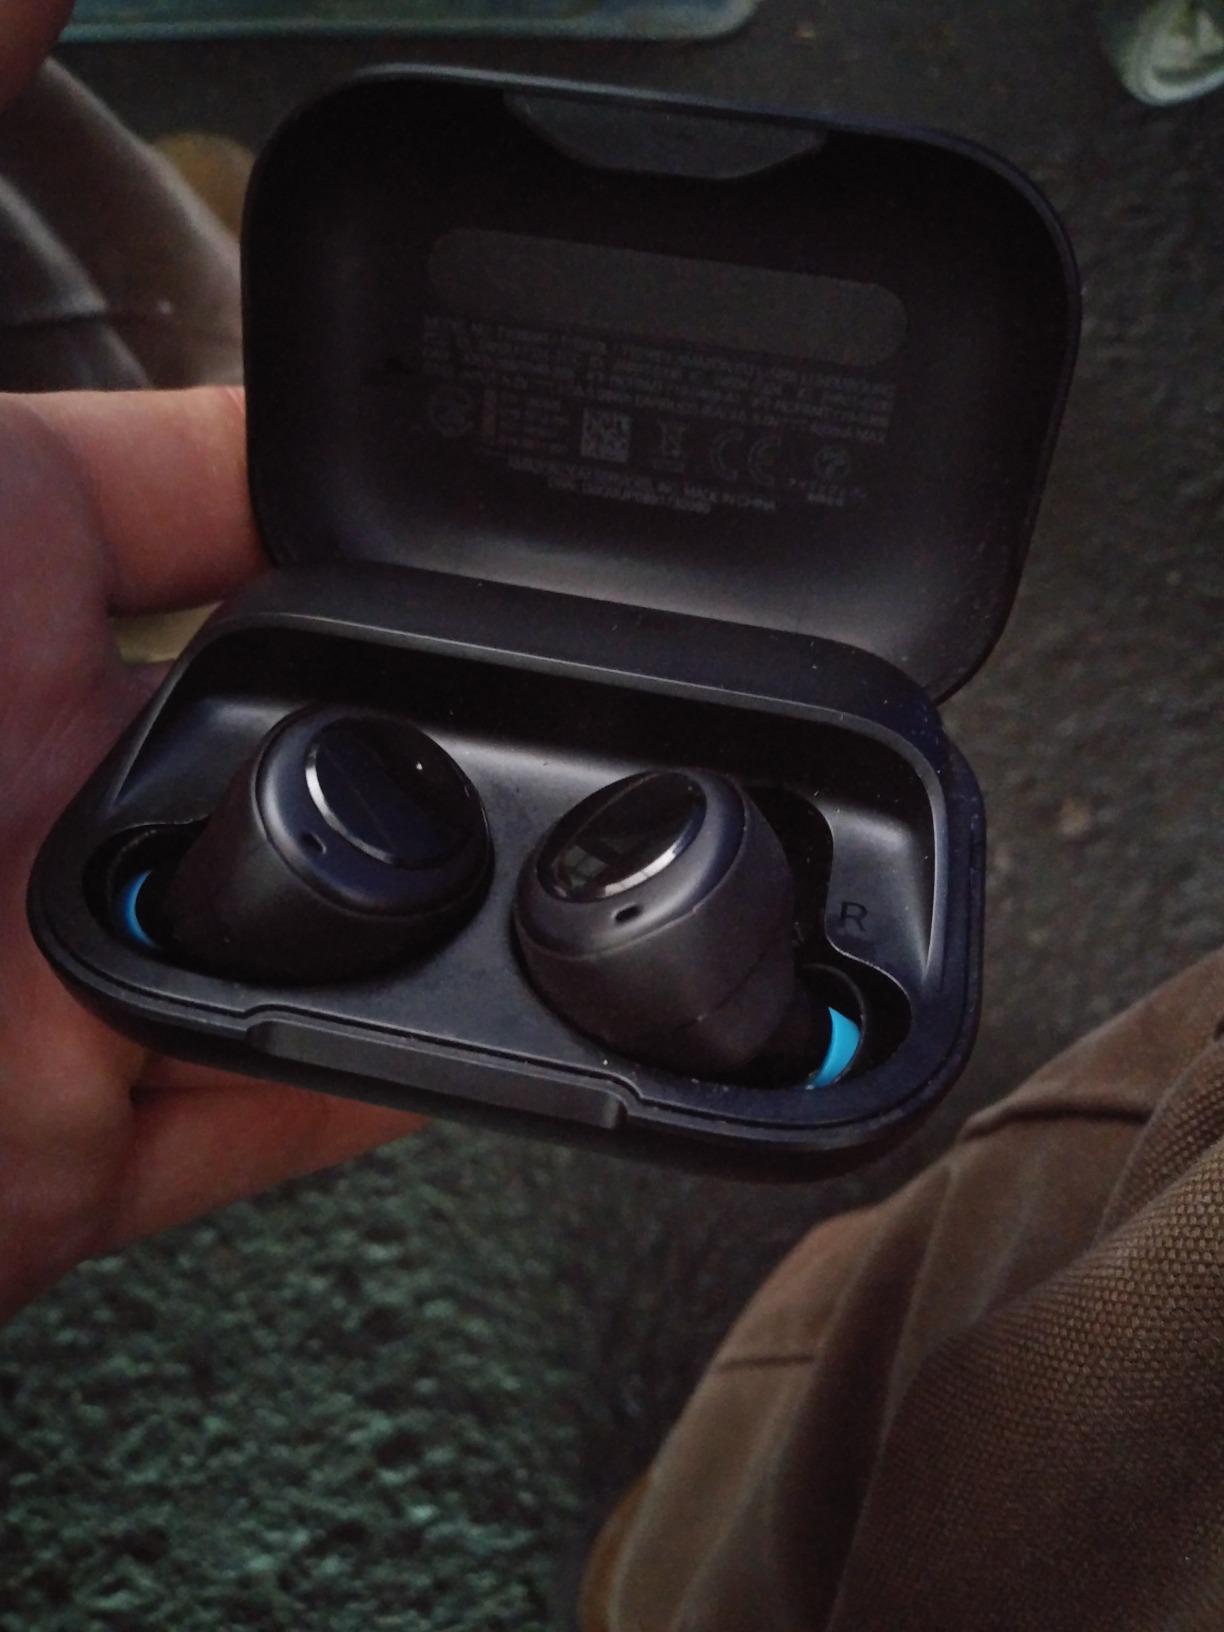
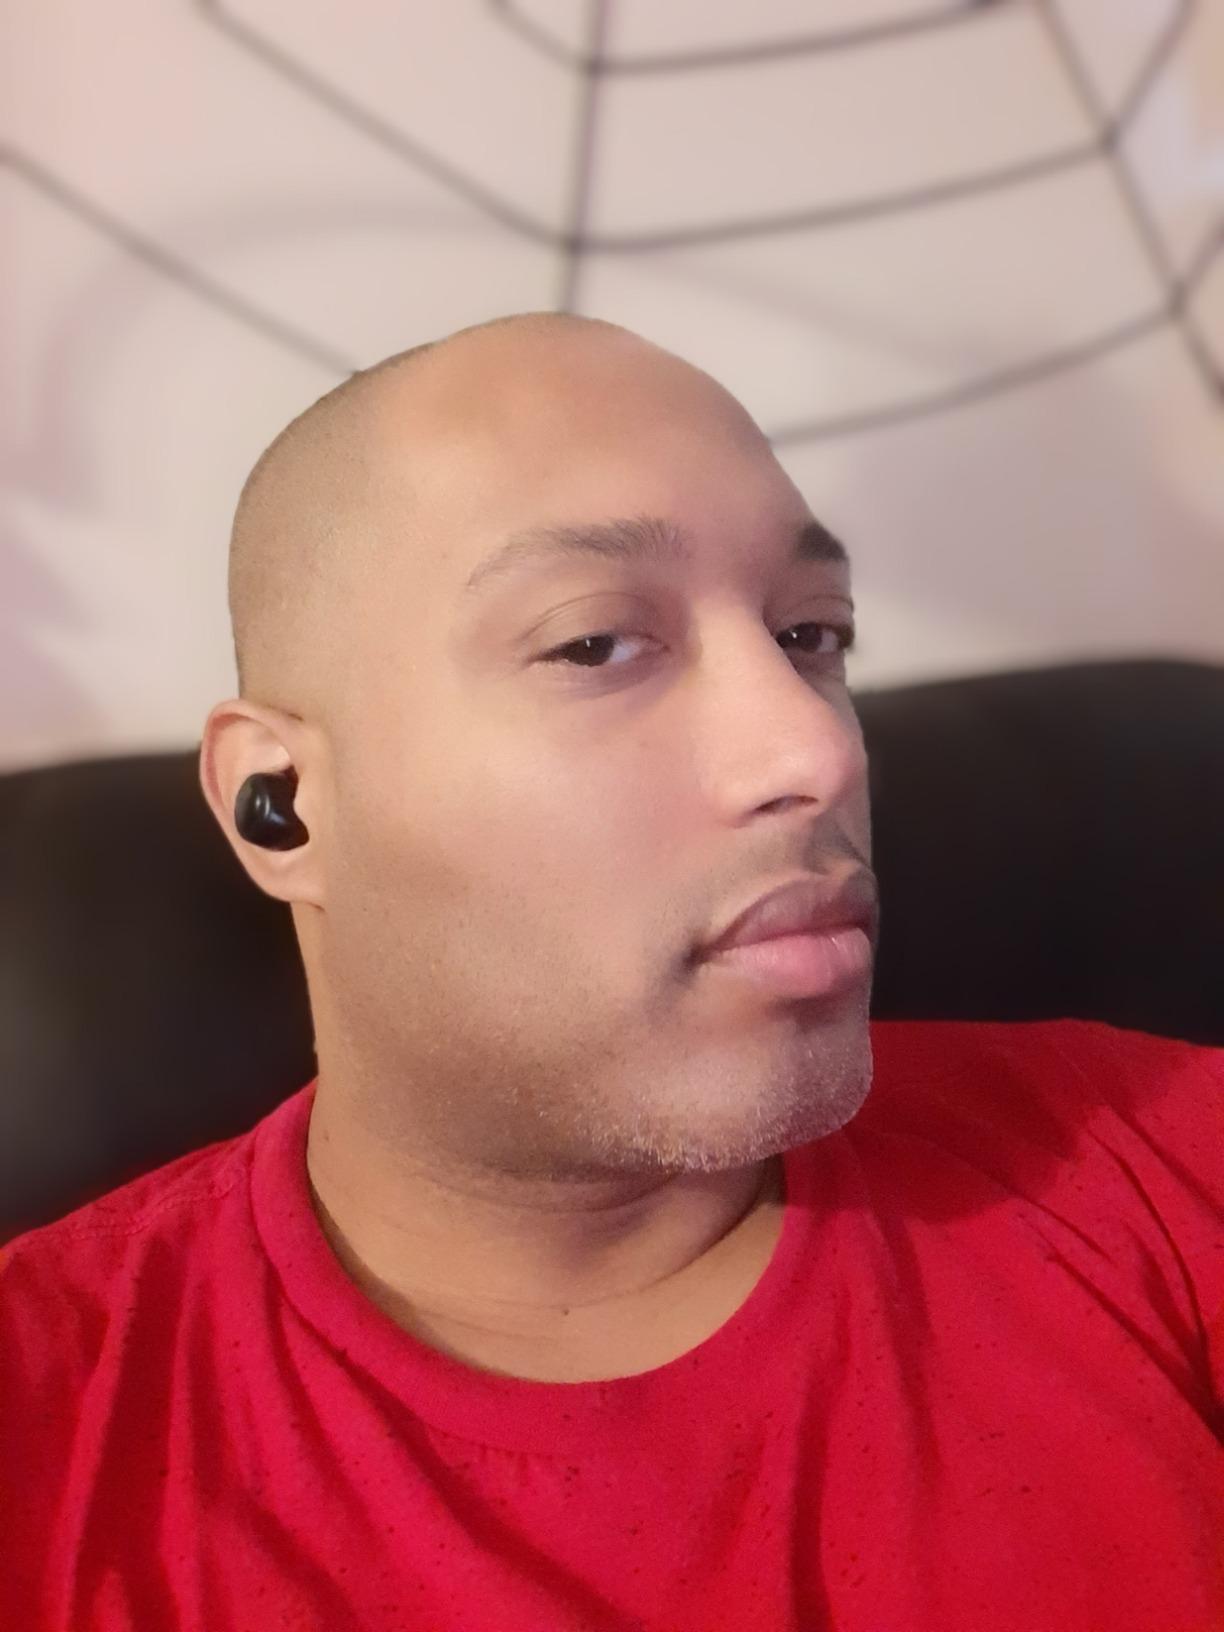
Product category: earbuds
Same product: yes